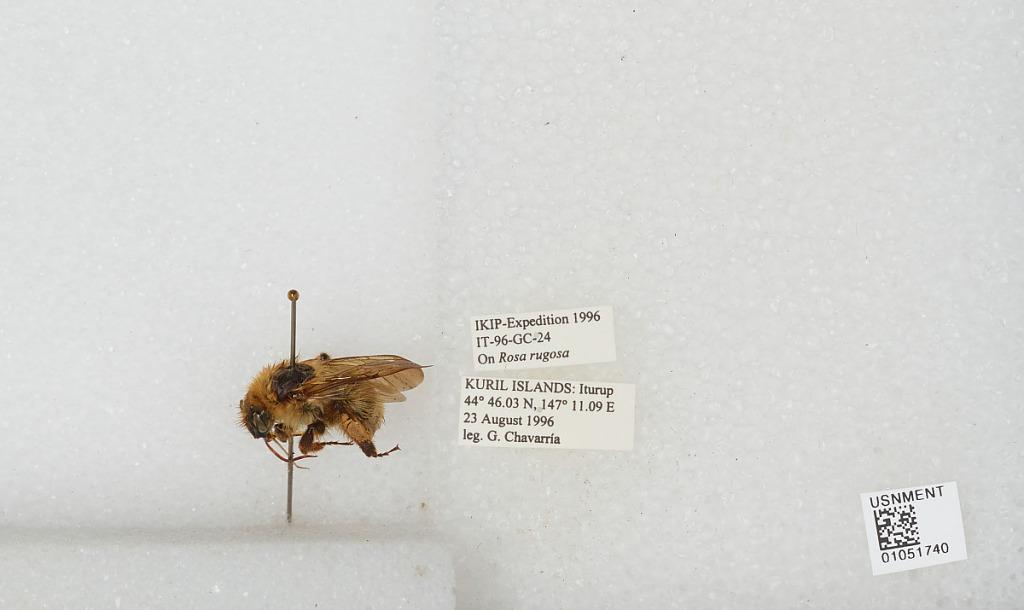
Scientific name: Bombus sp.
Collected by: G. Chavarria
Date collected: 1996-8-23
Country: Russia
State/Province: Sakhalin
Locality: Iturup, Kuril Islands
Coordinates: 44.7672, 147.185